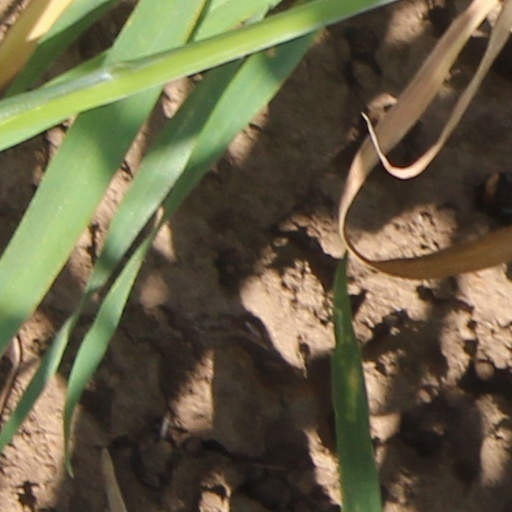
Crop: wheat